Department of Transport (Victoria, 2008–2013)

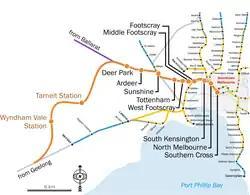
A Map of Melbourne's railway network with the projected Regional Rail Link. The project involves the construction of a rail link through the western suburbs of Melbourne from Southern Cross station, running through Sunshine, Tarneit and meeting the Geelong line at West Werribee. It was completed in June 2015.

These agencies were part of the Department of Transport but were functionally independent and reported to the relevant Ministers. The Director, Transport Safety has oversight of safety regulation schemes and industry performance under the schemes, while the Chief Investigator, Transport Safety is responsible for no blame or just culture inquiries and investigations in the transport sector.